Valéry Giroux

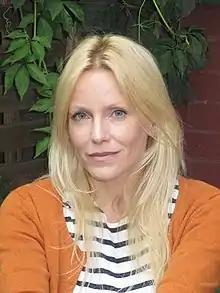
Giroux in 2018

Valéry Giroux (born 24 March 1974) is a Canadian philosopher, lawyer and animal rights activist from Quebec. She is an adjunct professor at the Université de Montréal Faculty of Law, associate director for the Centre de recherche en éthique ("Ethics Research Center"), a Fellow of the Oxford Centre for Animal Ethics, and an author and speaker on animal ethics issues and veganism, with a notable focus on the topic of antispeciesism through her co-editorship of the antispeciesist journal "L'Amorce". Her philosophy argues for the equal moral consideration of all sentient beings, objects to the ethical notion that the utilization of non-human animals by humans as being morally permissible, and advocates for the individual right to freedom for all sentient beings, regardless of their species, emphasizing negative or republican freedom over positive freedom.